Bangey Heights

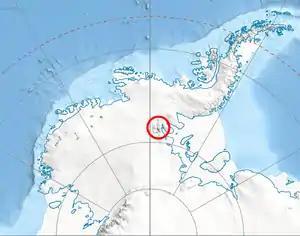
Location of Sentinel Range in Western Antarctica.

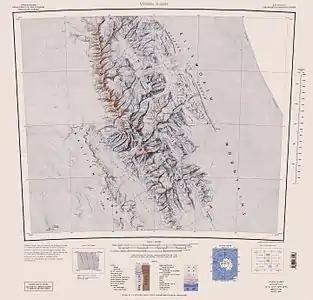
Sentinel Range map.

The Bangey Heights (‘Bangeyski Vazvisheniya’ \ban-'gey-ski v&-zvi-'she-ni-ya\) are in Antarctica. They are the heights rising to 2997 m near Bezden Peak in north-central Sentinel Range in Ellsworth Mountains, extending 12 km in southwest–northeast direction and 10 km in northwest–southeast direction. They are bounded by Patleyna Glacier to the west, Embree Glacier to the northwest and northeast, and Kopsis Glacier to the southeast, and linked to Probuda Ridge to the southwest by Chepino Saddle, and to Maglenik Heights to the south by Panicheri Gap. Their interior is drained by Marsa Glacier and Padala Glacier.